NARS Cosmetics

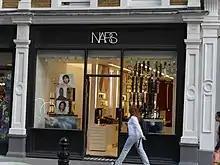
NARS store, King's Road, London, 2022

NARS Cosmetics is a French cosmetics and skin care company founded by make-up artist and photographer François Nars in 1994. The cosmetics line began with twelve lipsticks sold at Barneys New York. Since then, NARS has created various multi-use beauty products and is now a subsidiary of Shiseido. It mainly sells in department stores in about 30 countries including the Americas, Europe, Japan and Southeast Asia.